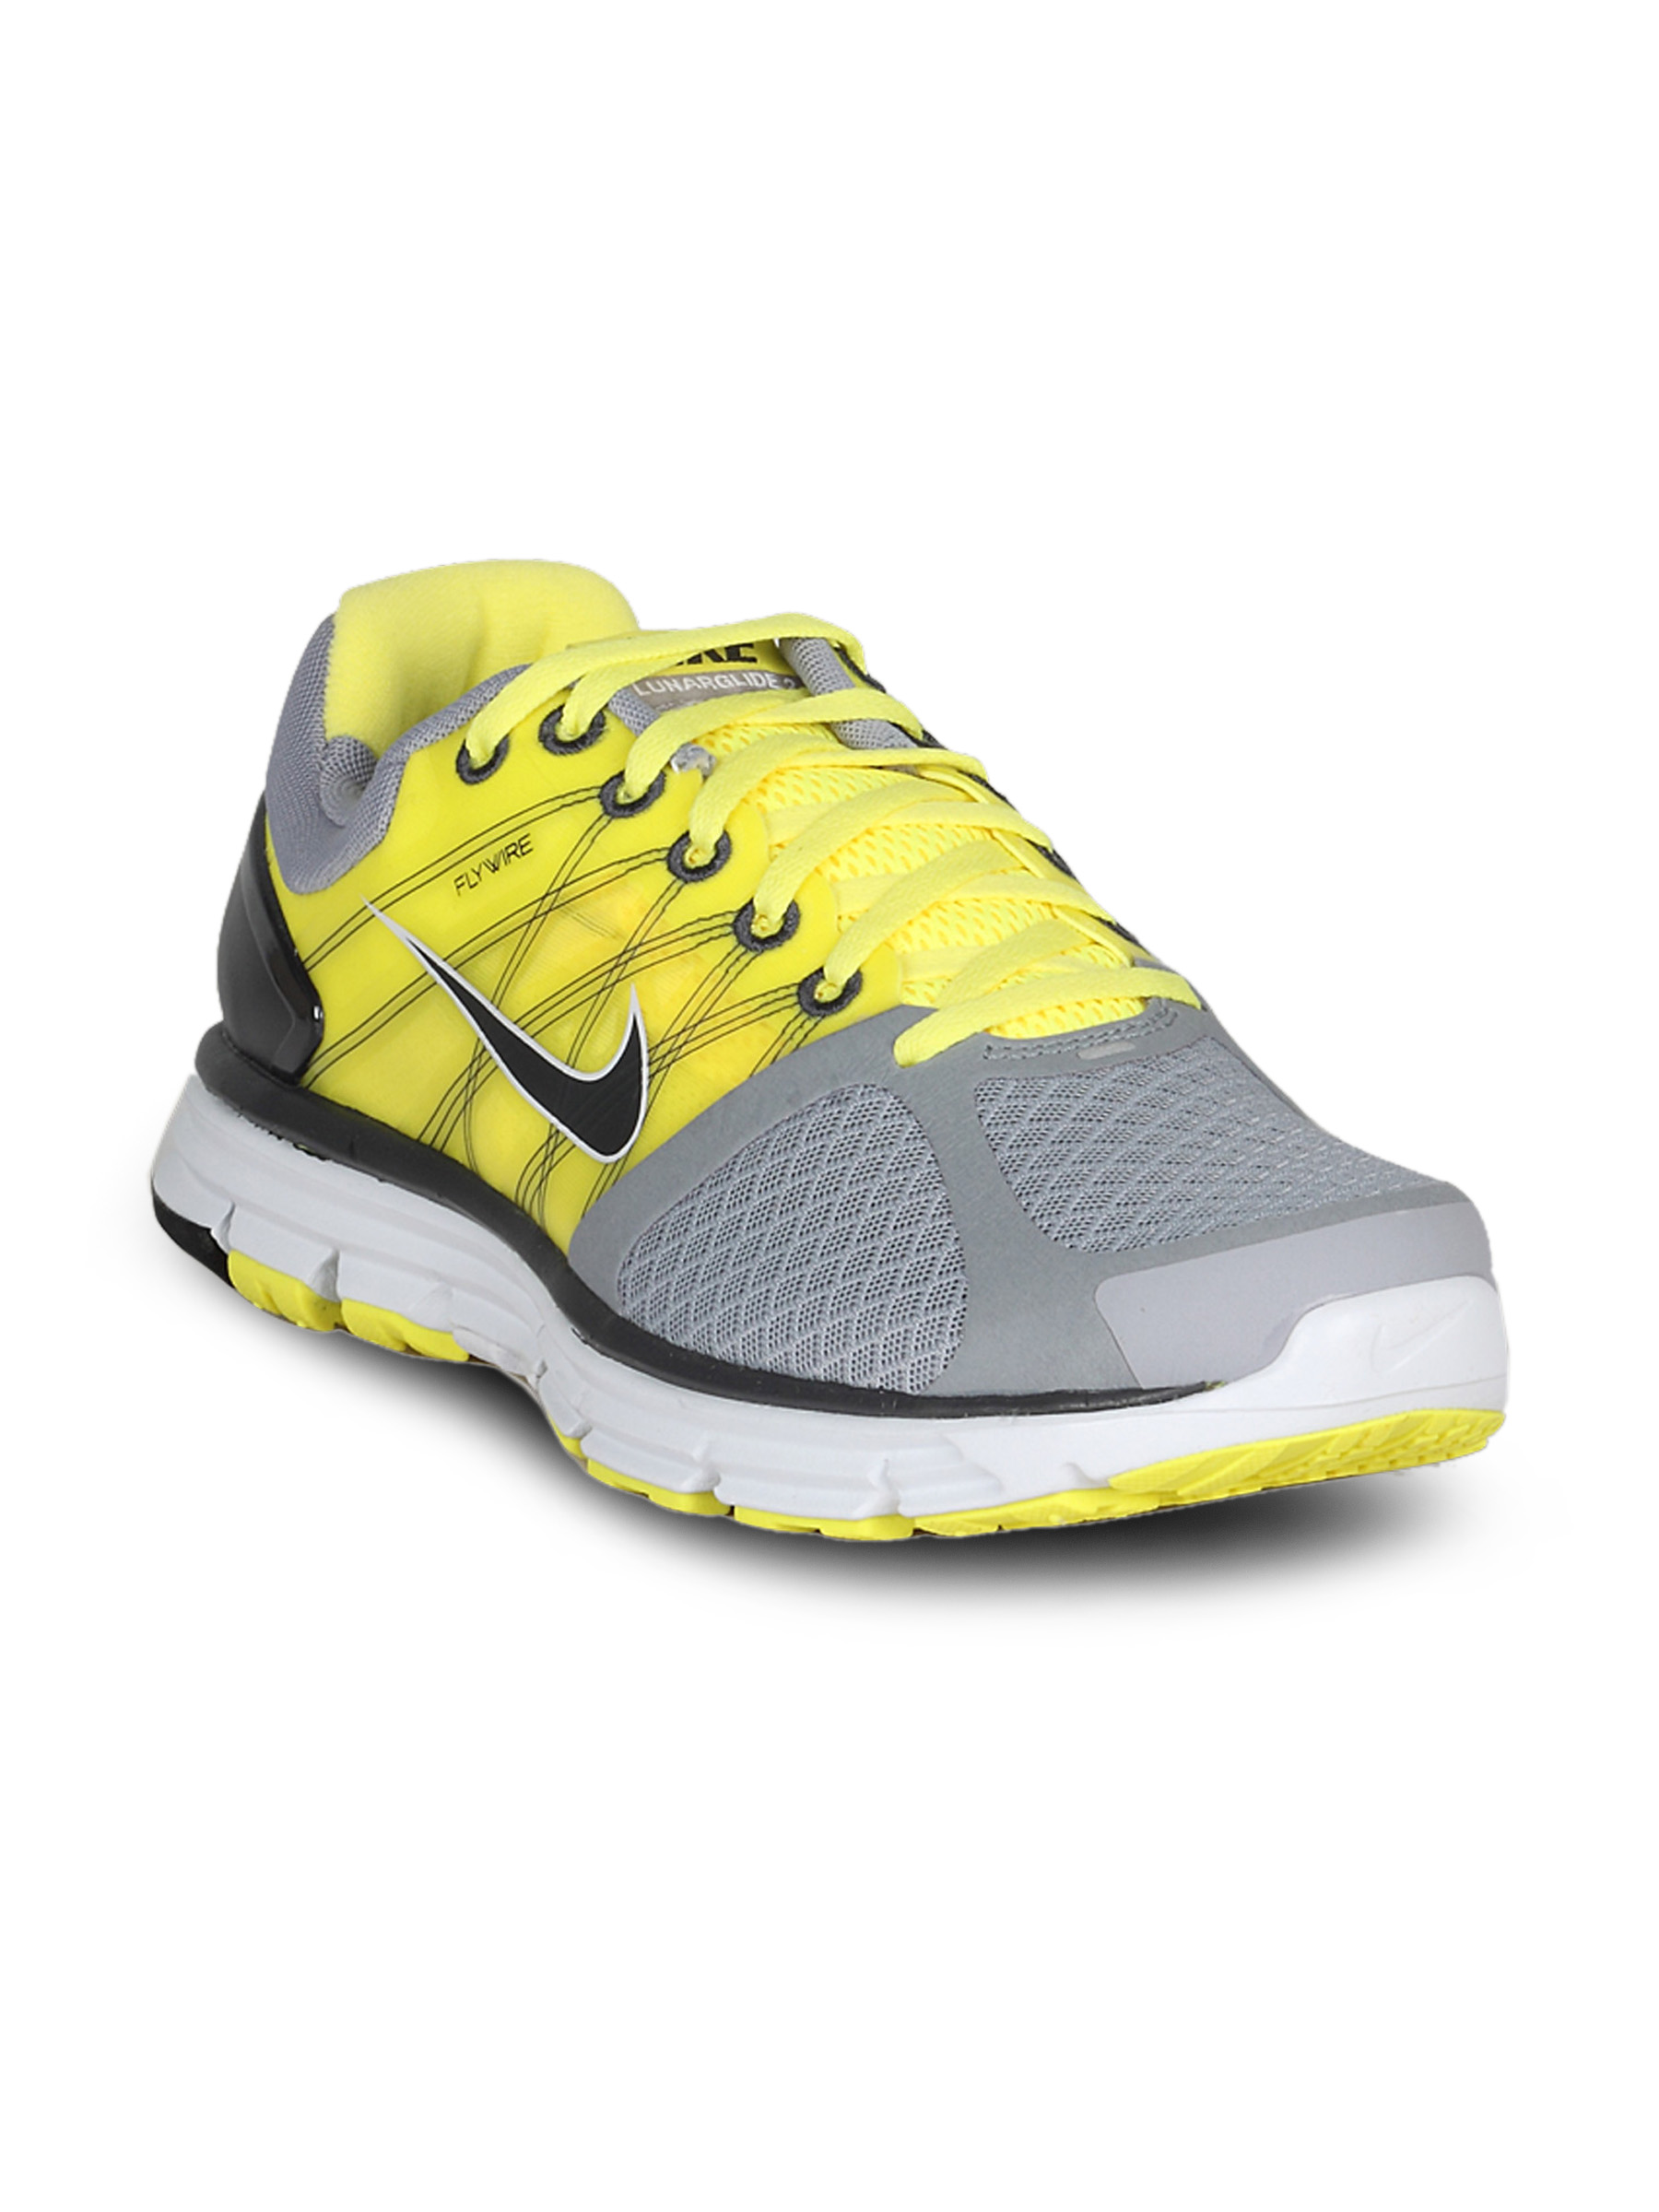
Nike Men's Lunarglide 2 Grey Yellow Shoe
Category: Footwear / Shoes / Sports Shoes
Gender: Men
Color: Grey
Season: Summer 2011
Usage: Sports